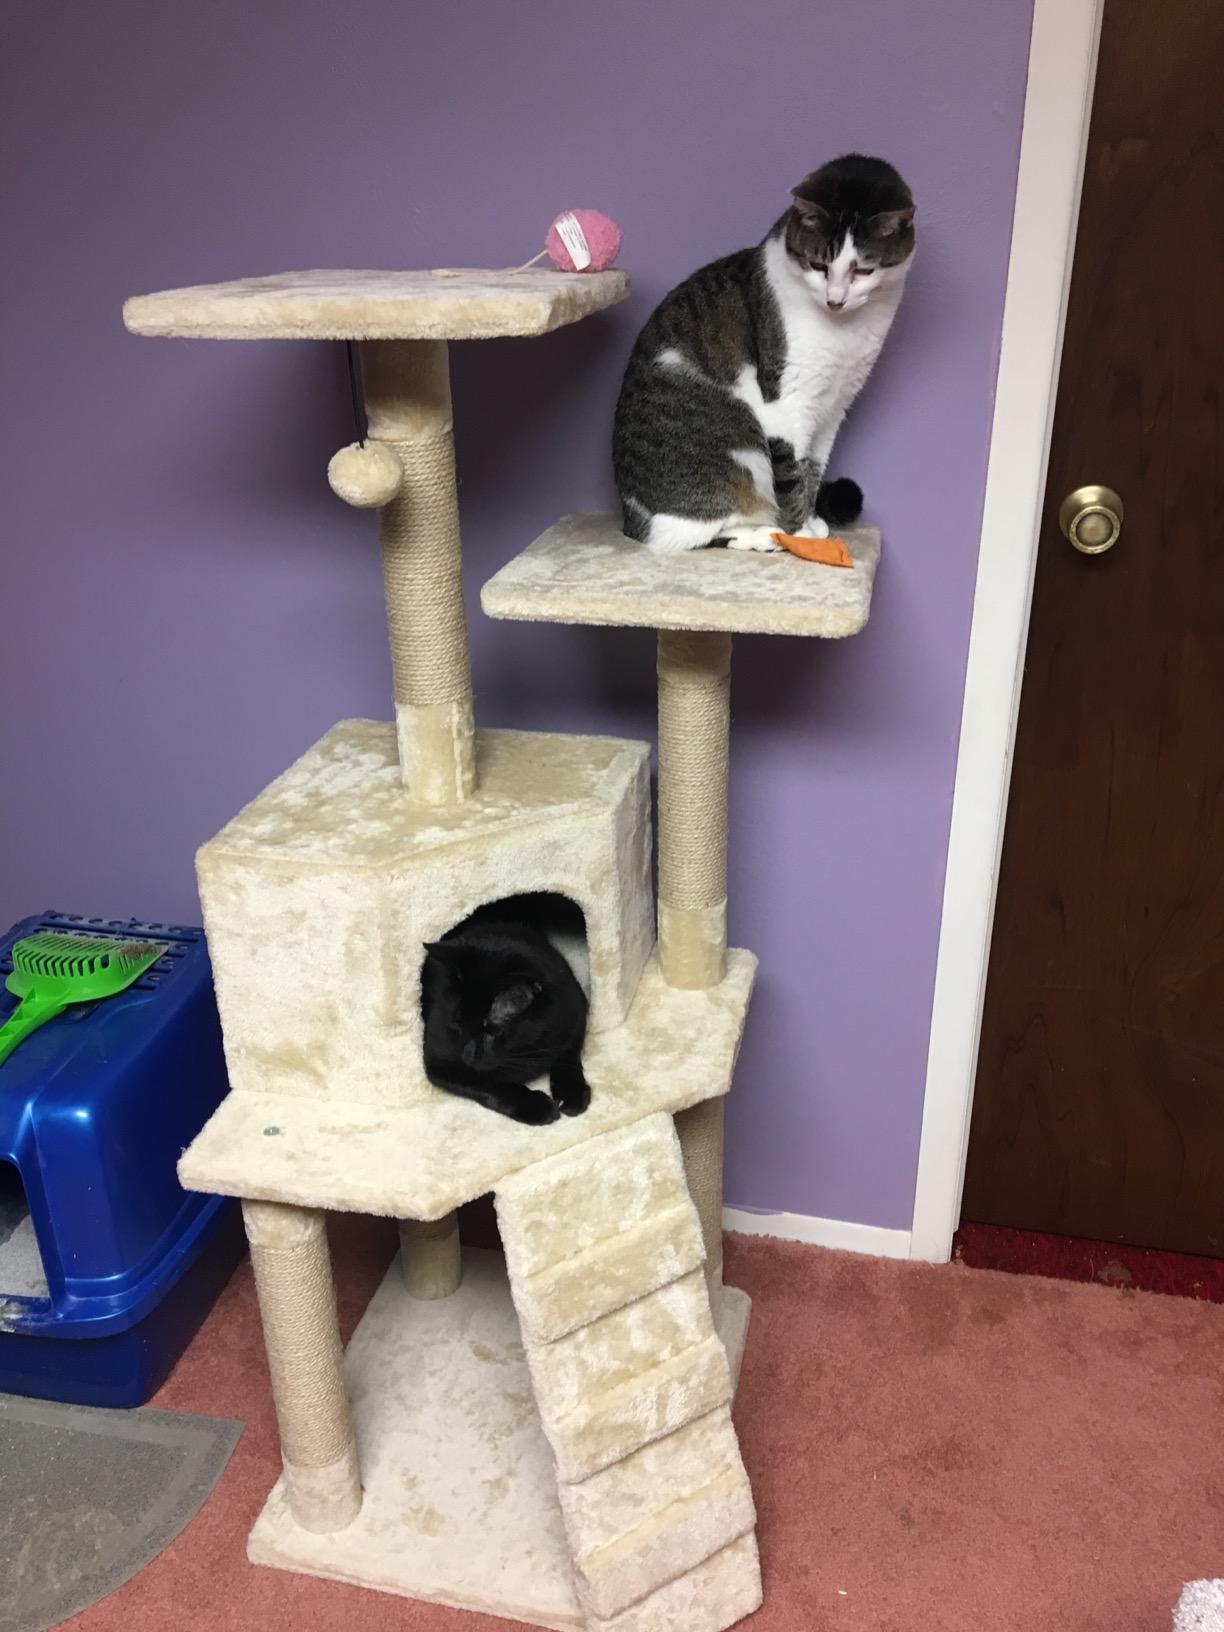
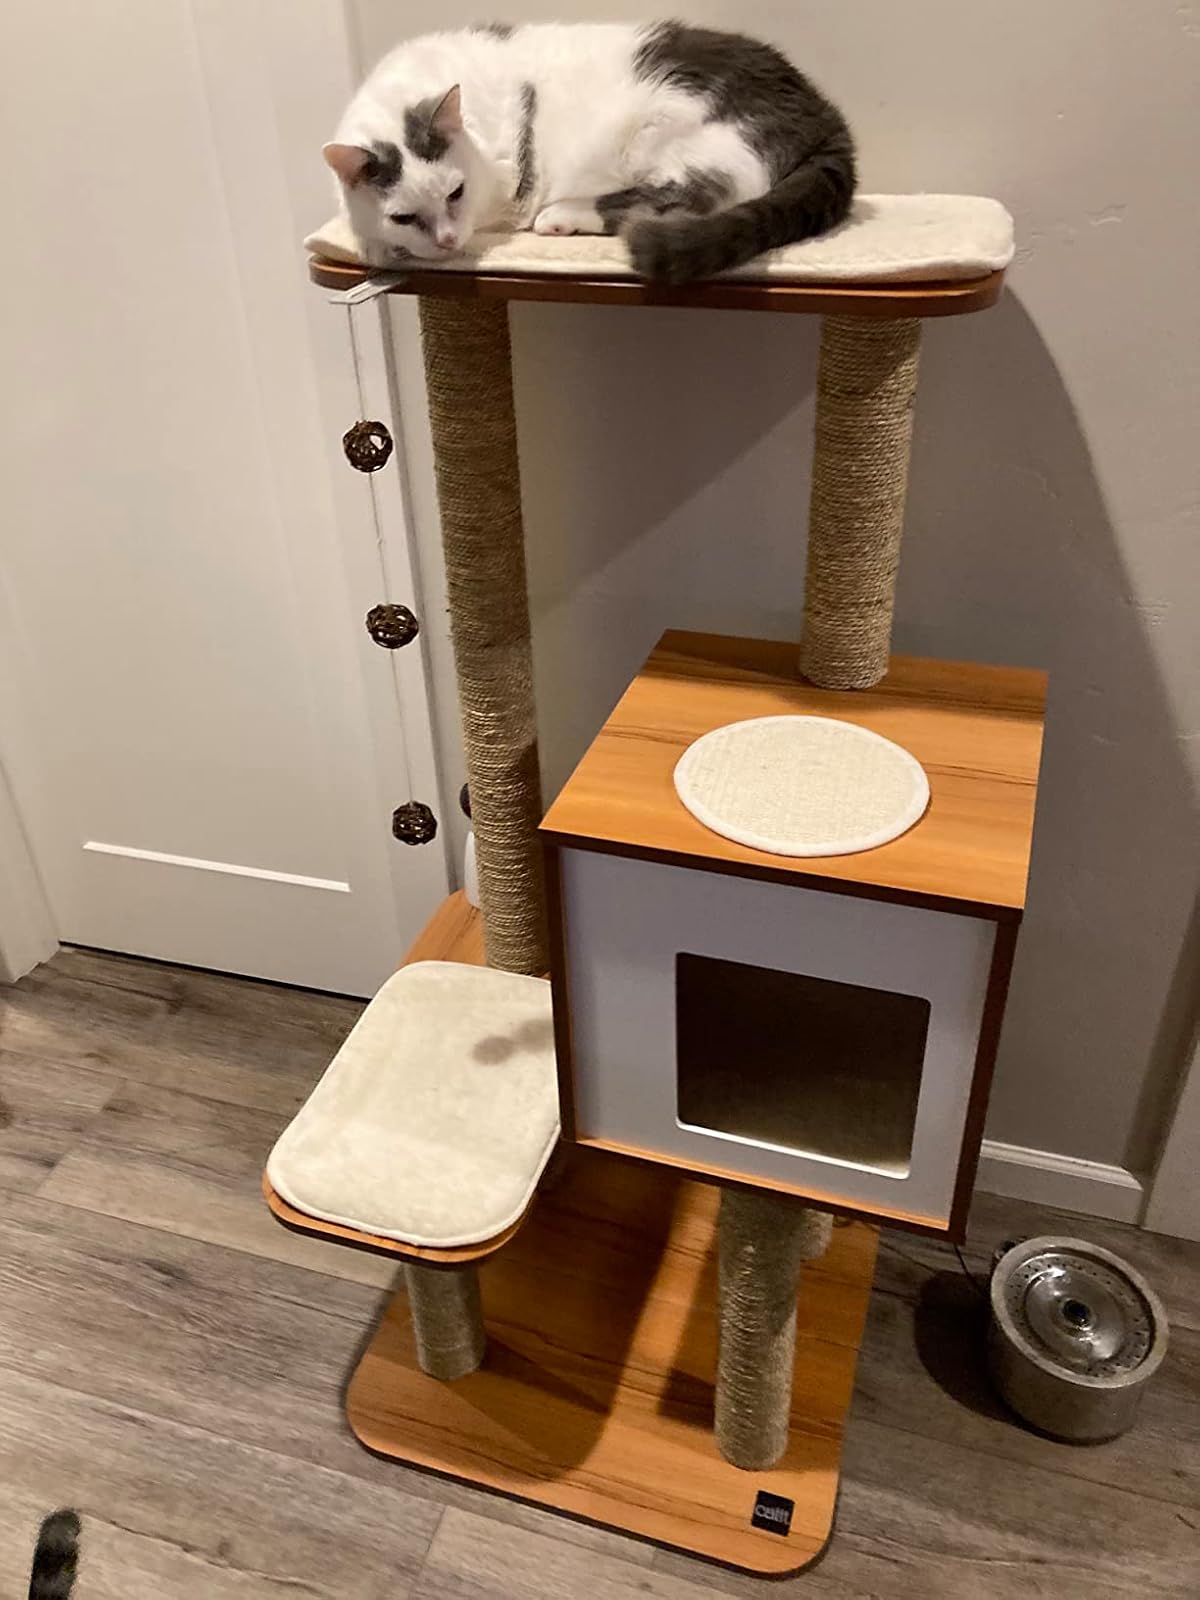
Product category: items_cat tree
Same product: no